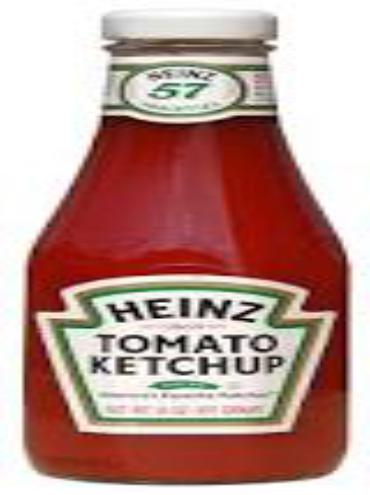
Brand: Heinz Tomato Ketchup
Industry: Food